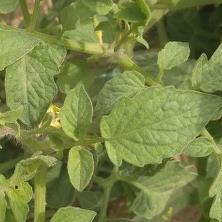
Crop: Tomato
Condition: healthy-leaf